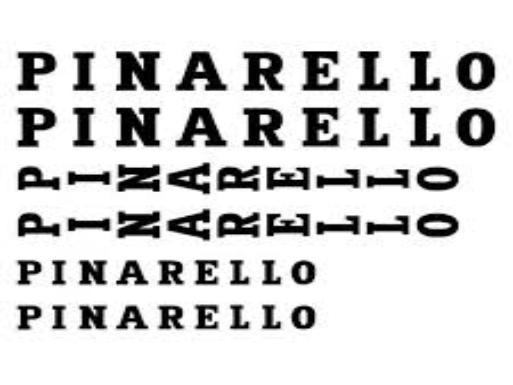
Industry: Transportation